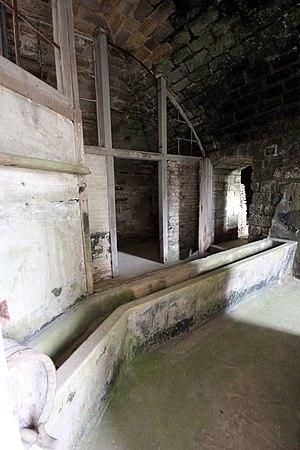
Le lavabo de troupe dans le casernement du fort de Bois l'Abbé
Le fort de Bois-l'Abbé, brièvement appelé fort Poniatowski, est une fortification faisant partie de la place forte d'Épinal, situé au nord-est de la commune Uxegney.